Gene knockout

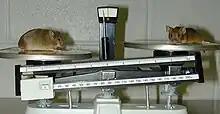
A knockout mouse (left) that is a model of obesity, compared with a normal mouse

Knockouts are primarily used to understand the role of a specific gene or DNA region by comparing the knockout organism to a wildtype with a similar genetic background.